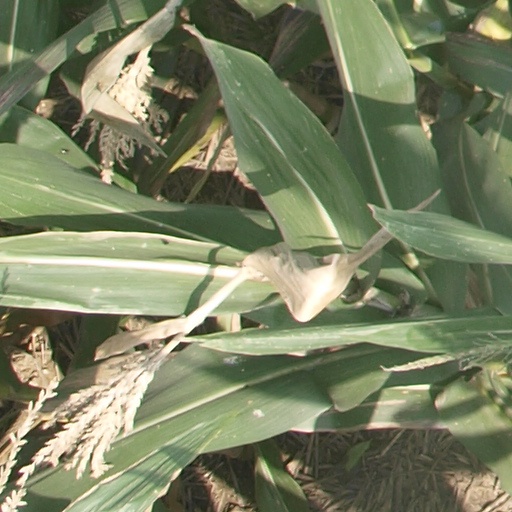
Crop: maize; corn